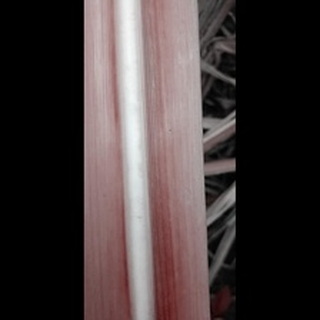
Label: sugarcane_yellow_leaf_disease